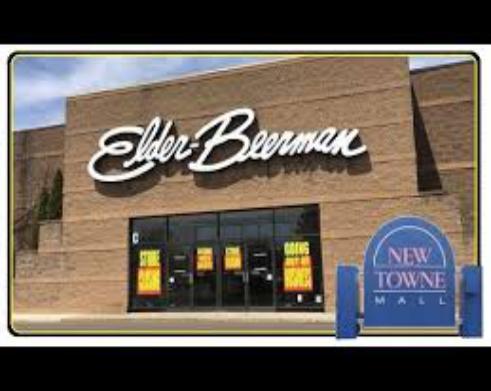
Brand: Elder-Beerman
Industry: Clothes